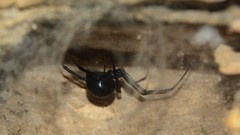
Species: Lactrodectus_hesperus